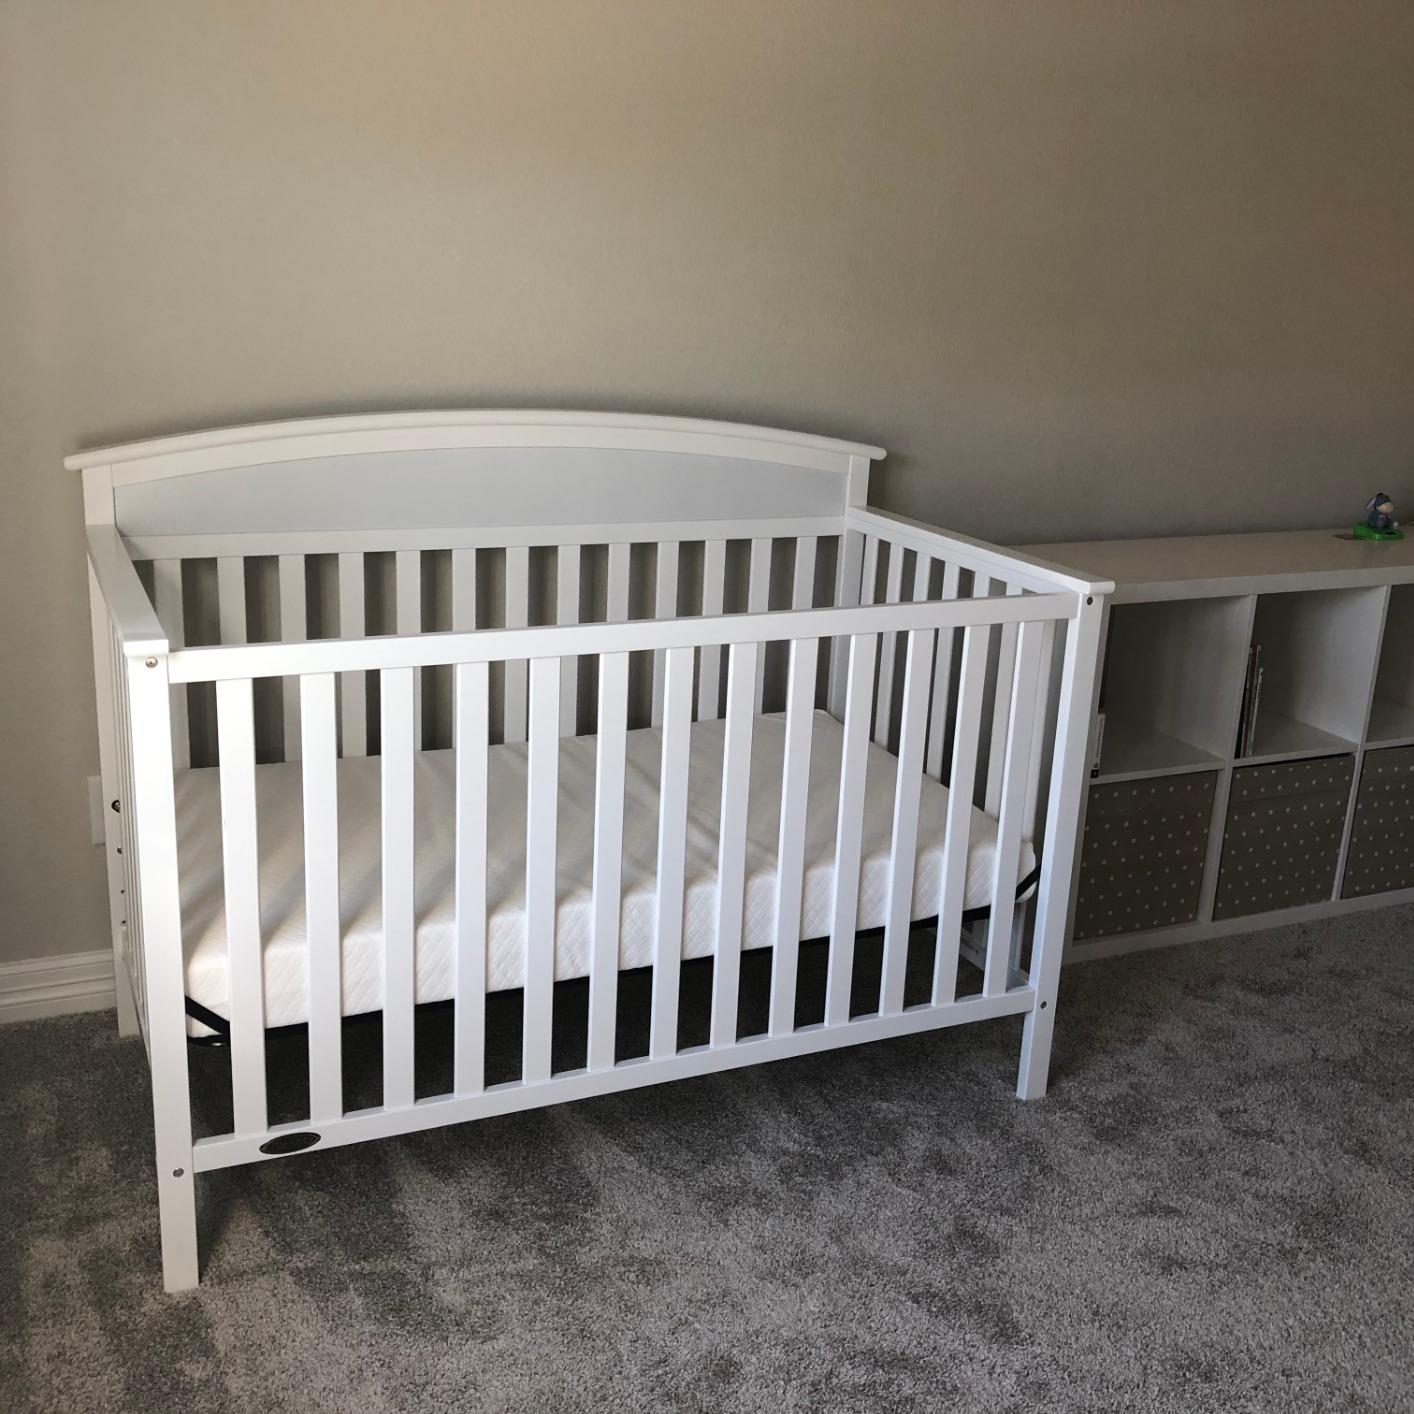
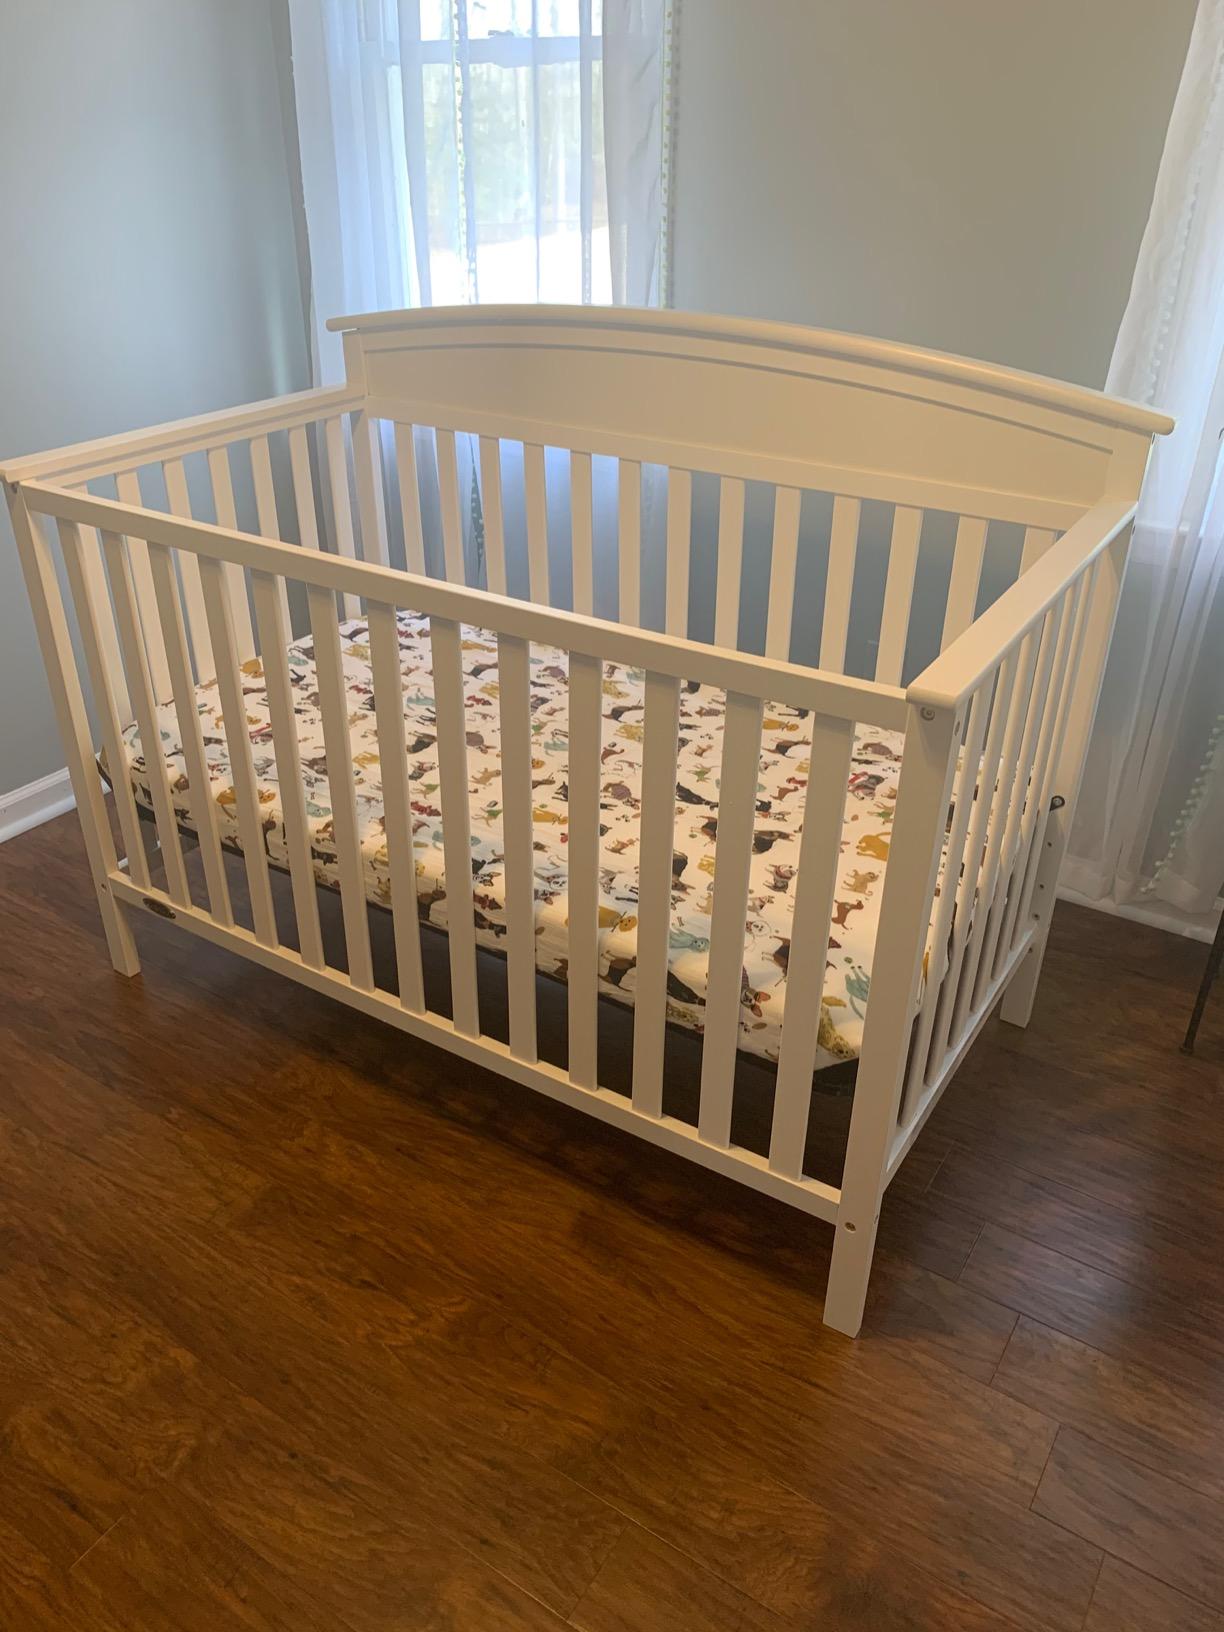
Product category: products_crib
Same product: yes